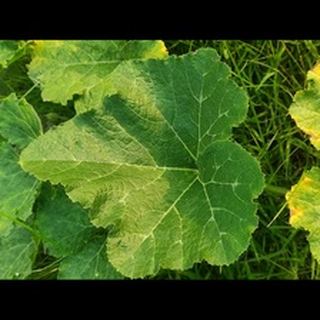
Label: healthy_pumpkin